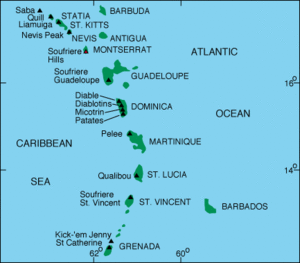
Vestindien
Små antiller øgruppen (Vestindien)
Vestindien er en region i det Caribiske hav og Atlanterhavet der inkluderer mange øer og ønationer i Antillerne og Lucayan-øgruppen.